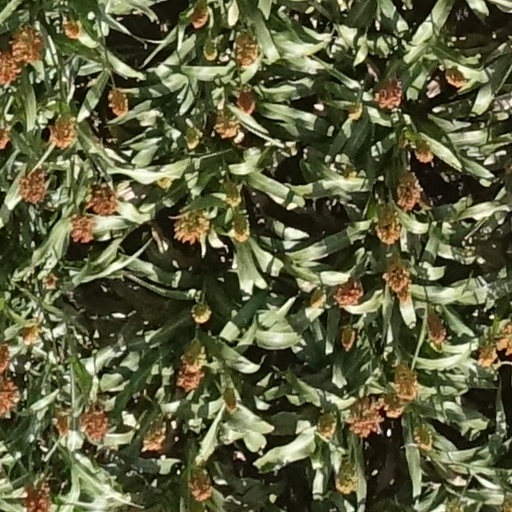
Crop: sorghum